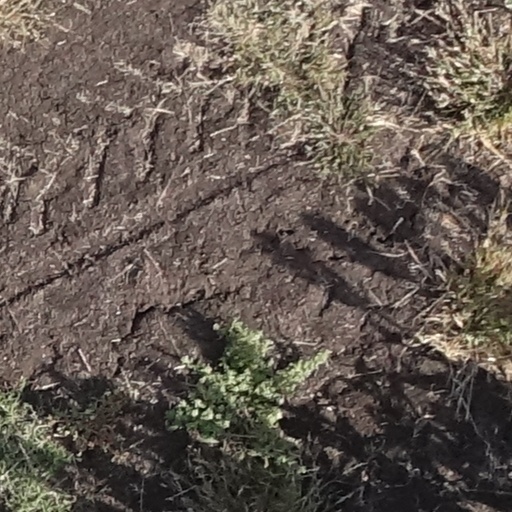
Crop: sorghum